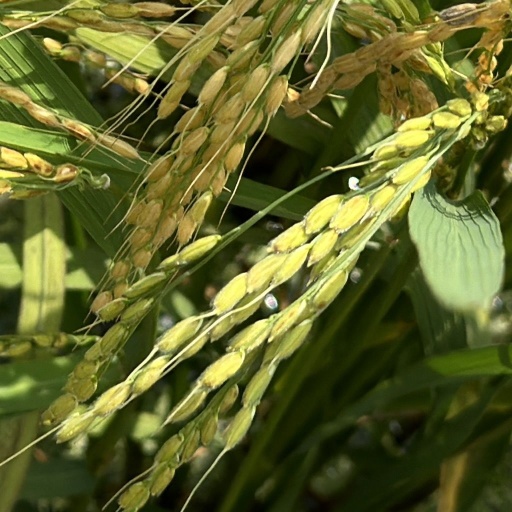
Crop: rice